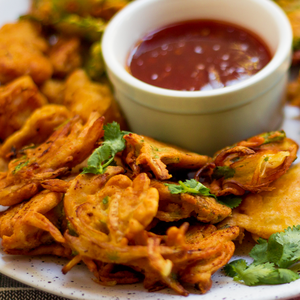
Dish: pakora